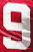
Number: 9